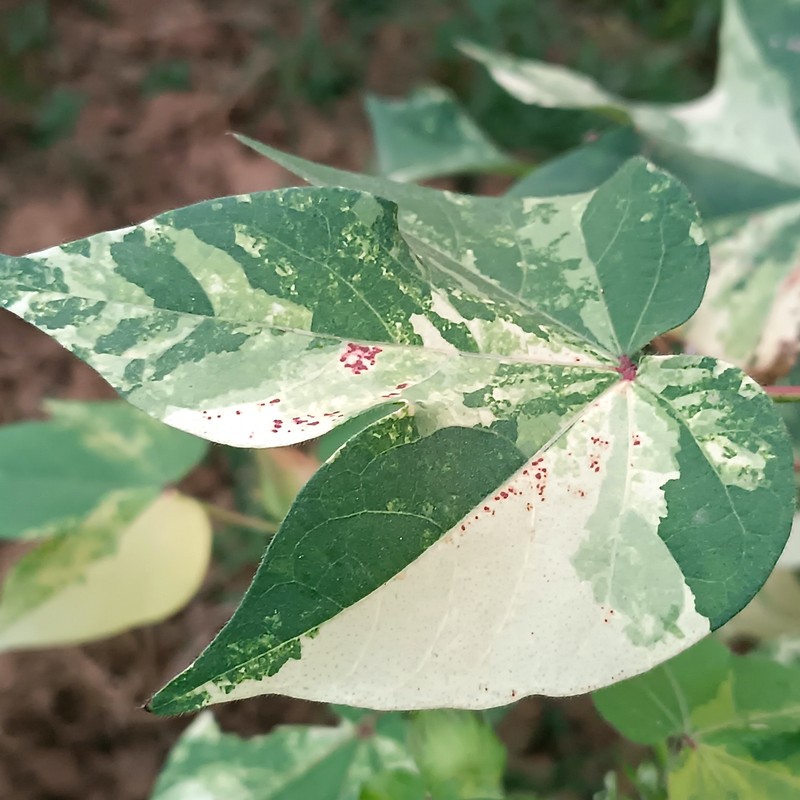
Label: Leaf Variegation